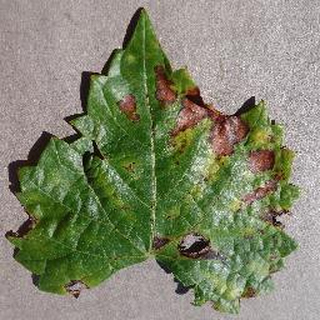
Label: grape_esca_black_measles